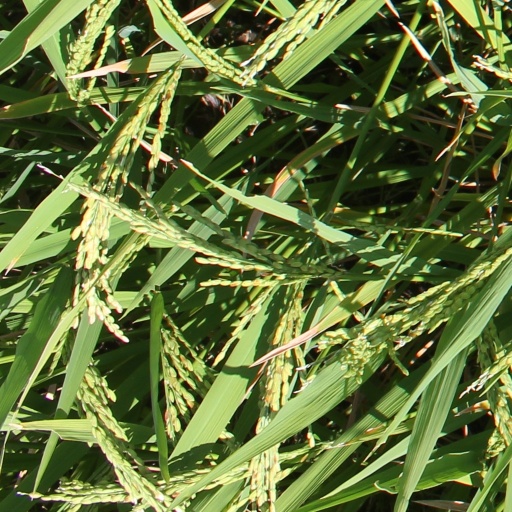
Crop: rice